Cædmon

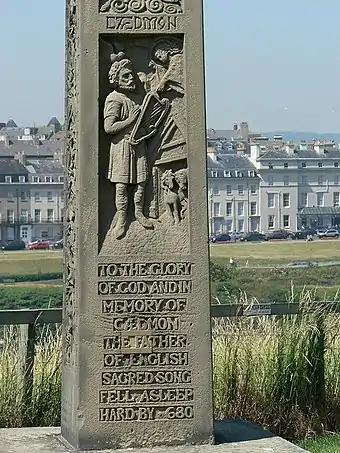
Memorial to Cædmon, St Mary's Churchyard, Whitby.

Cædmon (fl. c. 657–684) is the earliest English poet whose name is known. A Northumbrian cowherd who cared for the animals at the double monastery of Streonæshalch (now known as Whitby Abbey) during the abbacy of St. Hilda, he was originally ignorant of "the art of song" but learned to compose one night in the course of a dream, according to the 8th-century Christian historian and saint Bede. He later became a zealous monk and an accomplished and inspirational Christian poet. He is venerated as a saint in the Eastern Orthodox Church, Roman Catholicism and Anglicanism, with a feast day on 11 February.